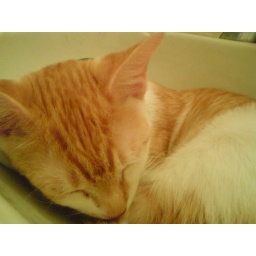
berlin sleeping in the bathroom sink